Estadio Kenny Sarracín

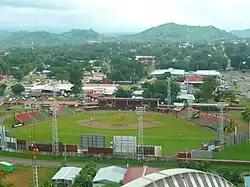
Estadio Kenny Serracín

Estadio Kenny Serracín is a multi-use stadium in David, Panama. It is currently used for baseball matches and is the home stadium of the Federales de Chiriquí baseball team. As of 2018, the stadium holds 8,500 people.